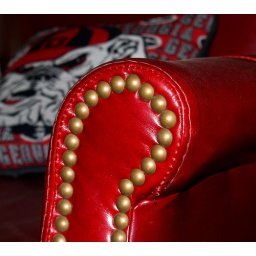
The Comfy chair in my office